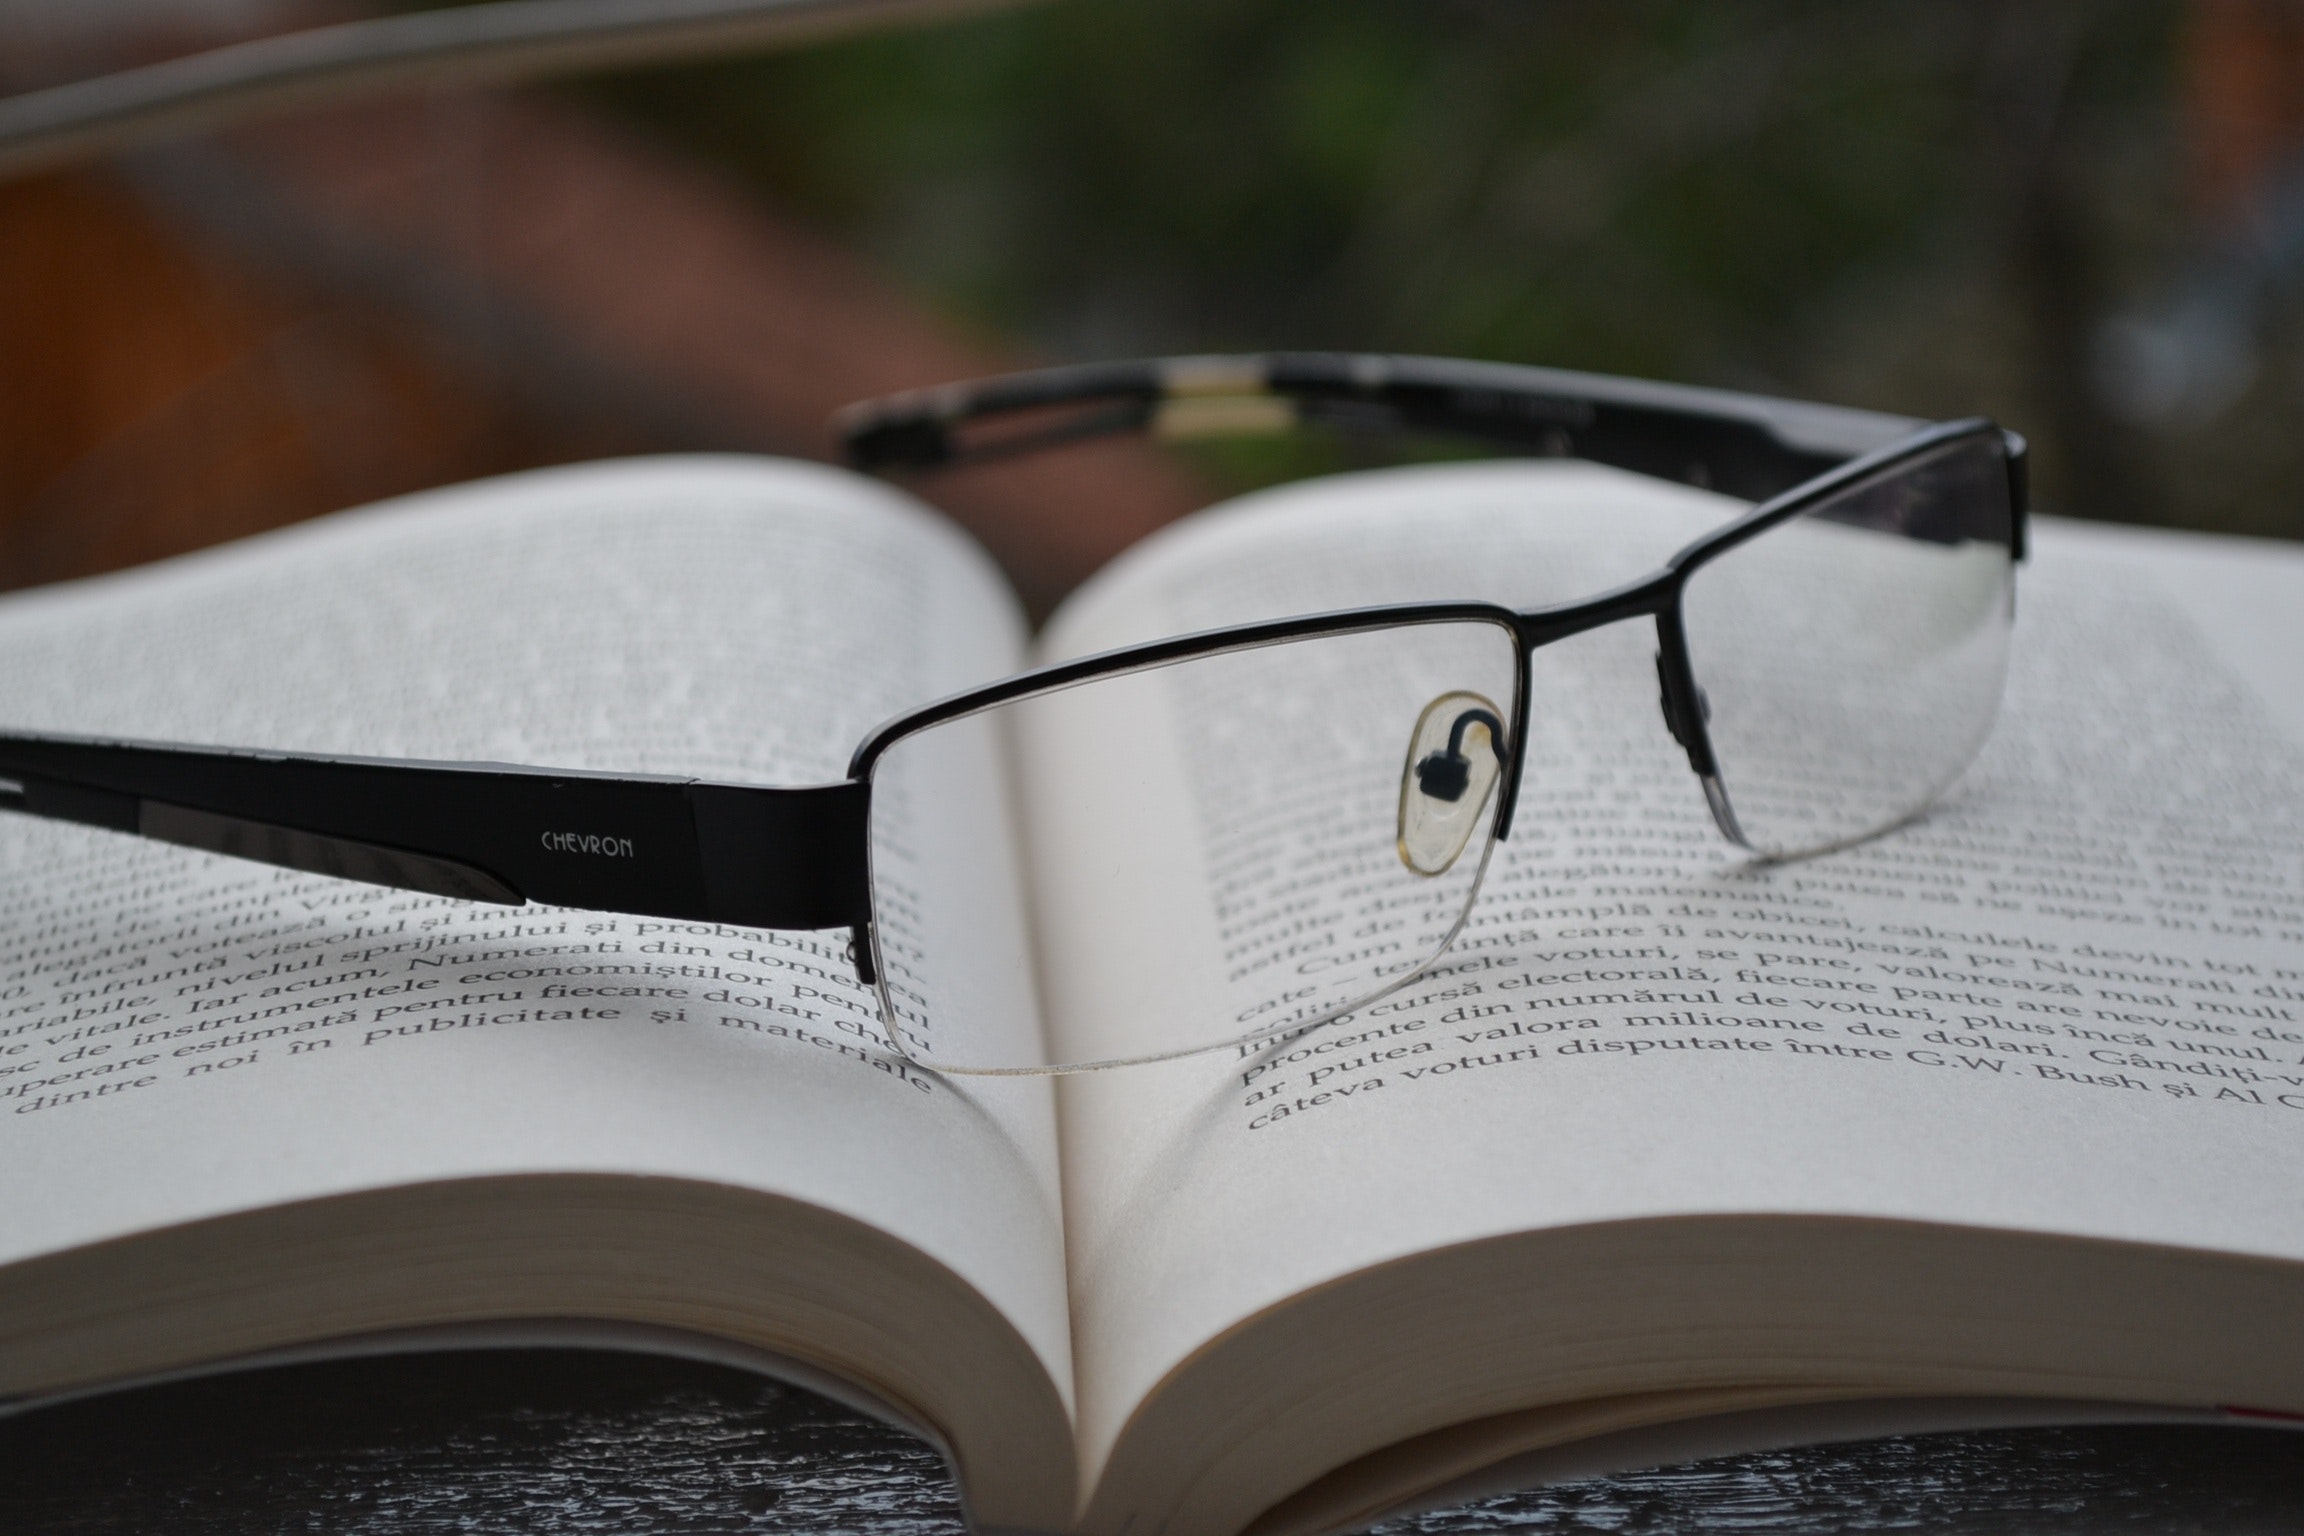
eyewear, glasses, personal protective equipment, sunglasses, vision care, book, Material property, Transparent material, reading, glass, Eye glass accessory